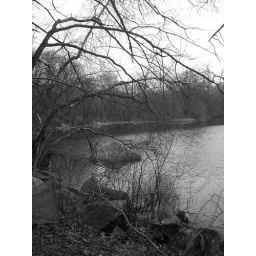
tree over water